The Shadow on the Wall (1925 film)

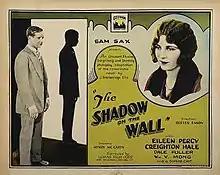
Lobby card

The Shadow on the Wall is a 1925 American silent mystery film directed by B. Reeves Eason and starring Eileen Percy, Creighton Hale, and William V. Mong.